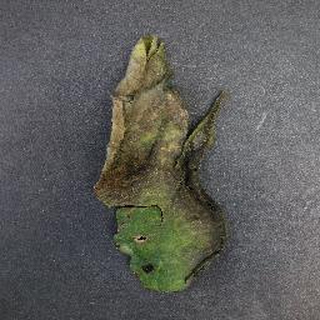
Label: tomato_late_blight